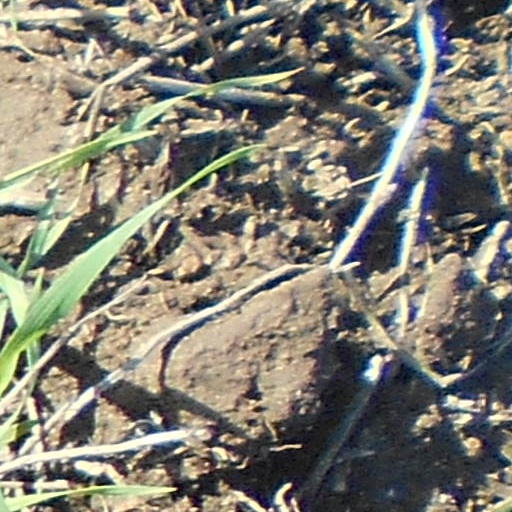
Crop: wheat